Indian locomotive class WDS-1

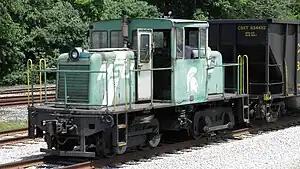
The GE 45 ton switcher similar to the WDS-1 class

The class WDS-1 was a diesel-electric locomotive used by Indian Railways for shunting and carrying out departmental works. The model's name stands for broad gauge (W), Diesel (D), Shunting (S) 1st generation (1). The WDS-1 is used mostly in the Northern Railway Zone (NR). All these locomotives were withdrawn from service by the late 1990s.